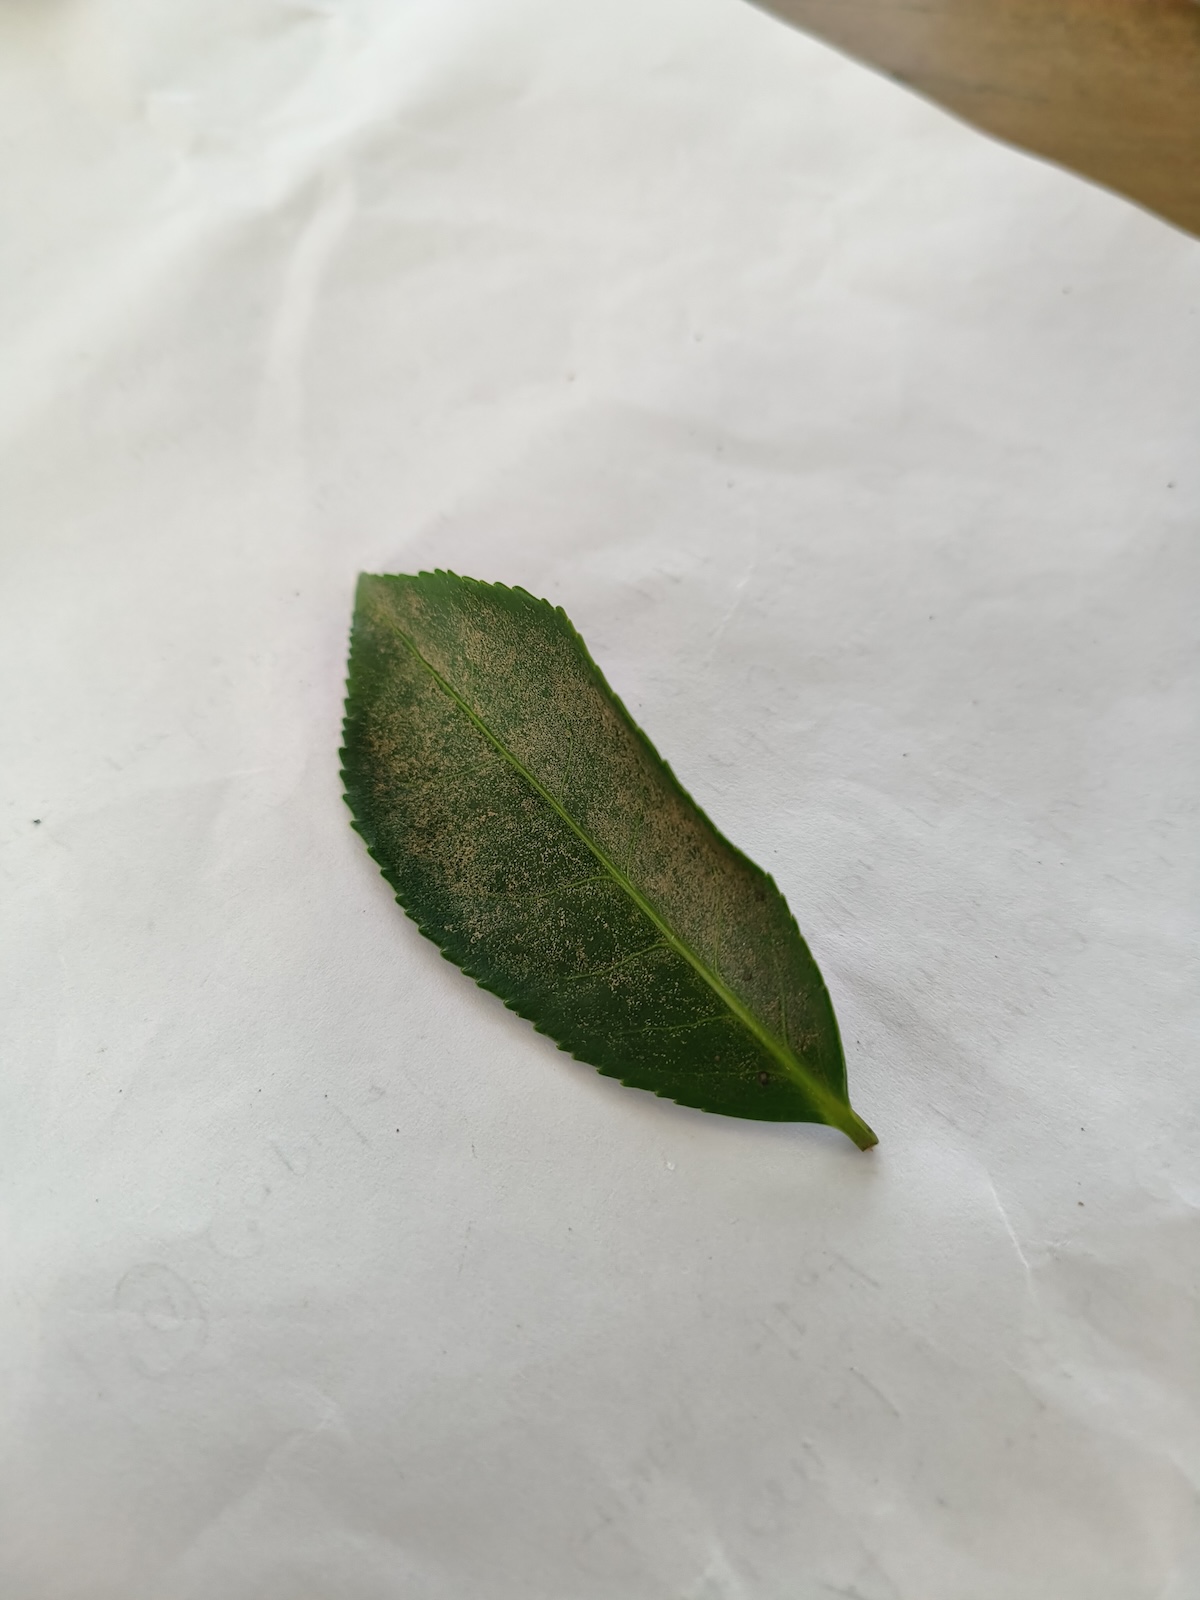
Label: Red spider